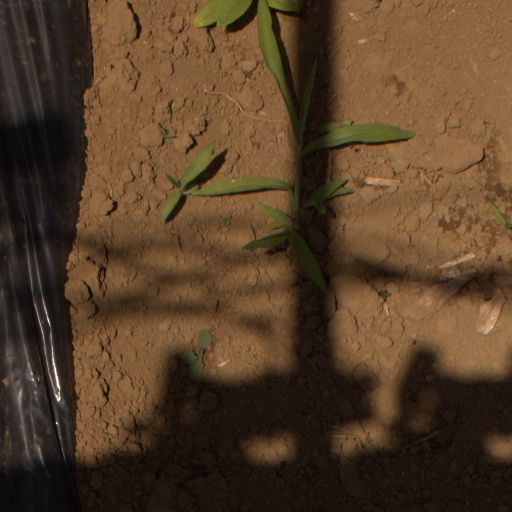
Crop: Jerusalem artichoke